Aluminium(I) compounds

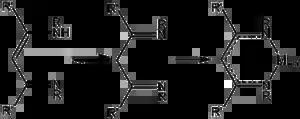
β-Diketiminato ligands, an example of a NacNac ligand. It is anionic and bidentate. Shown are tautomers of a substituted HNacNac ligand precursor, and an idealized complex (right) of the conjugate base (M = metal, L = other ligand)

In 2018, Liu et al. reviewed the chemistry of aluminium (I) with β-diketiminato ligands, widely used ligands with immense versatility in electronic and steric properties. These aluminium (I) complexes have immense potential for small molecule activation.